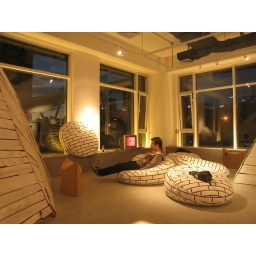
sitting on the wall, bean bag design by jesse auersalo (fi).